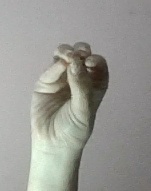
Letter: ha